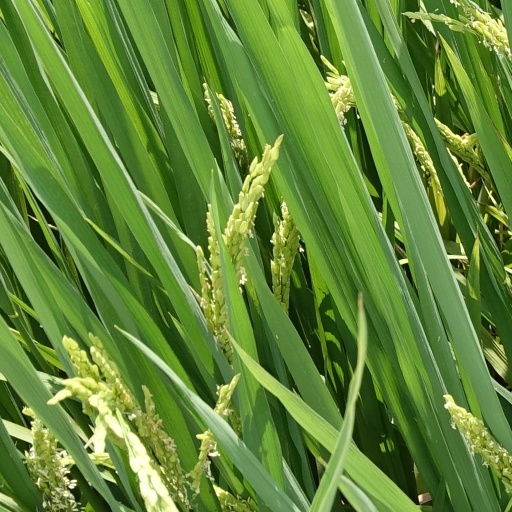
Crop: rice